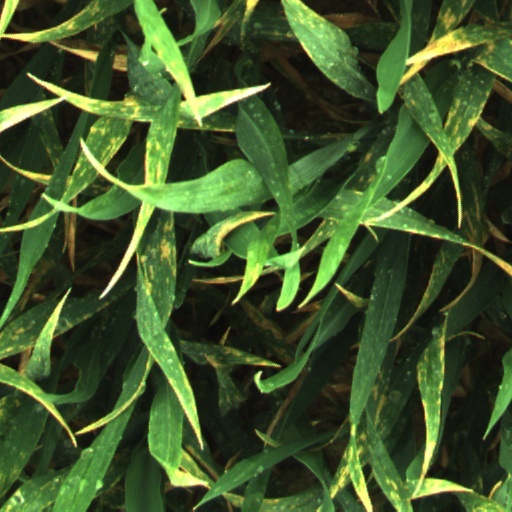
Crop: wheat